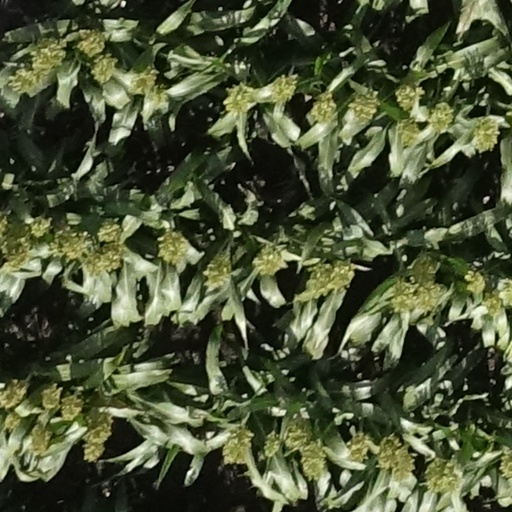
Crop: sorghum